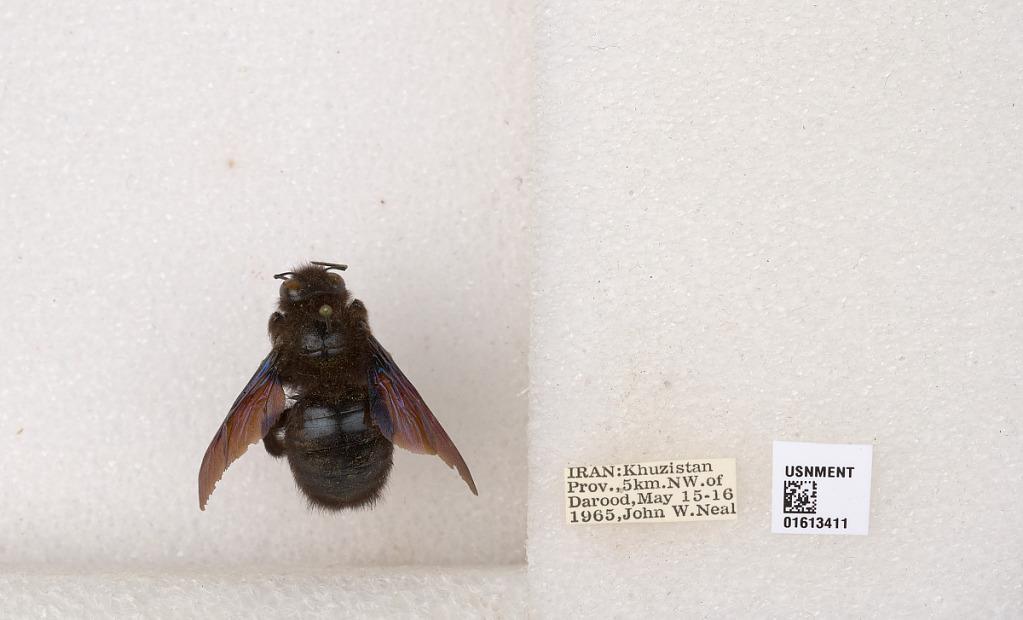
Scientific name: Xylocopa
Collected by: J. Neal
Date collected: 1965-5-15
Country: Iran
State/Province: Khuzestan
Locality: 5 km. NW. of Darood